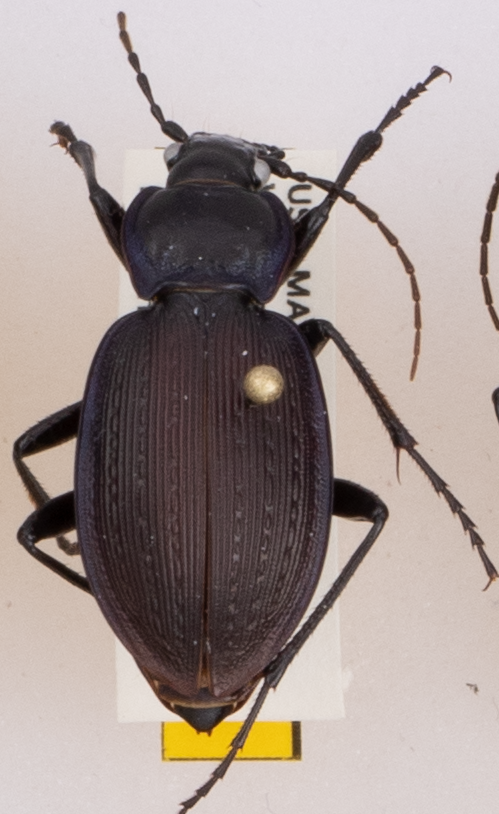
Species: Carabus goryi
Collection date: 2018-05-08
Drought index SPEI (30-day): -0.036
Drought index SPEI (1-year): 0.32
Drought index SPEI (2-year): -0.8